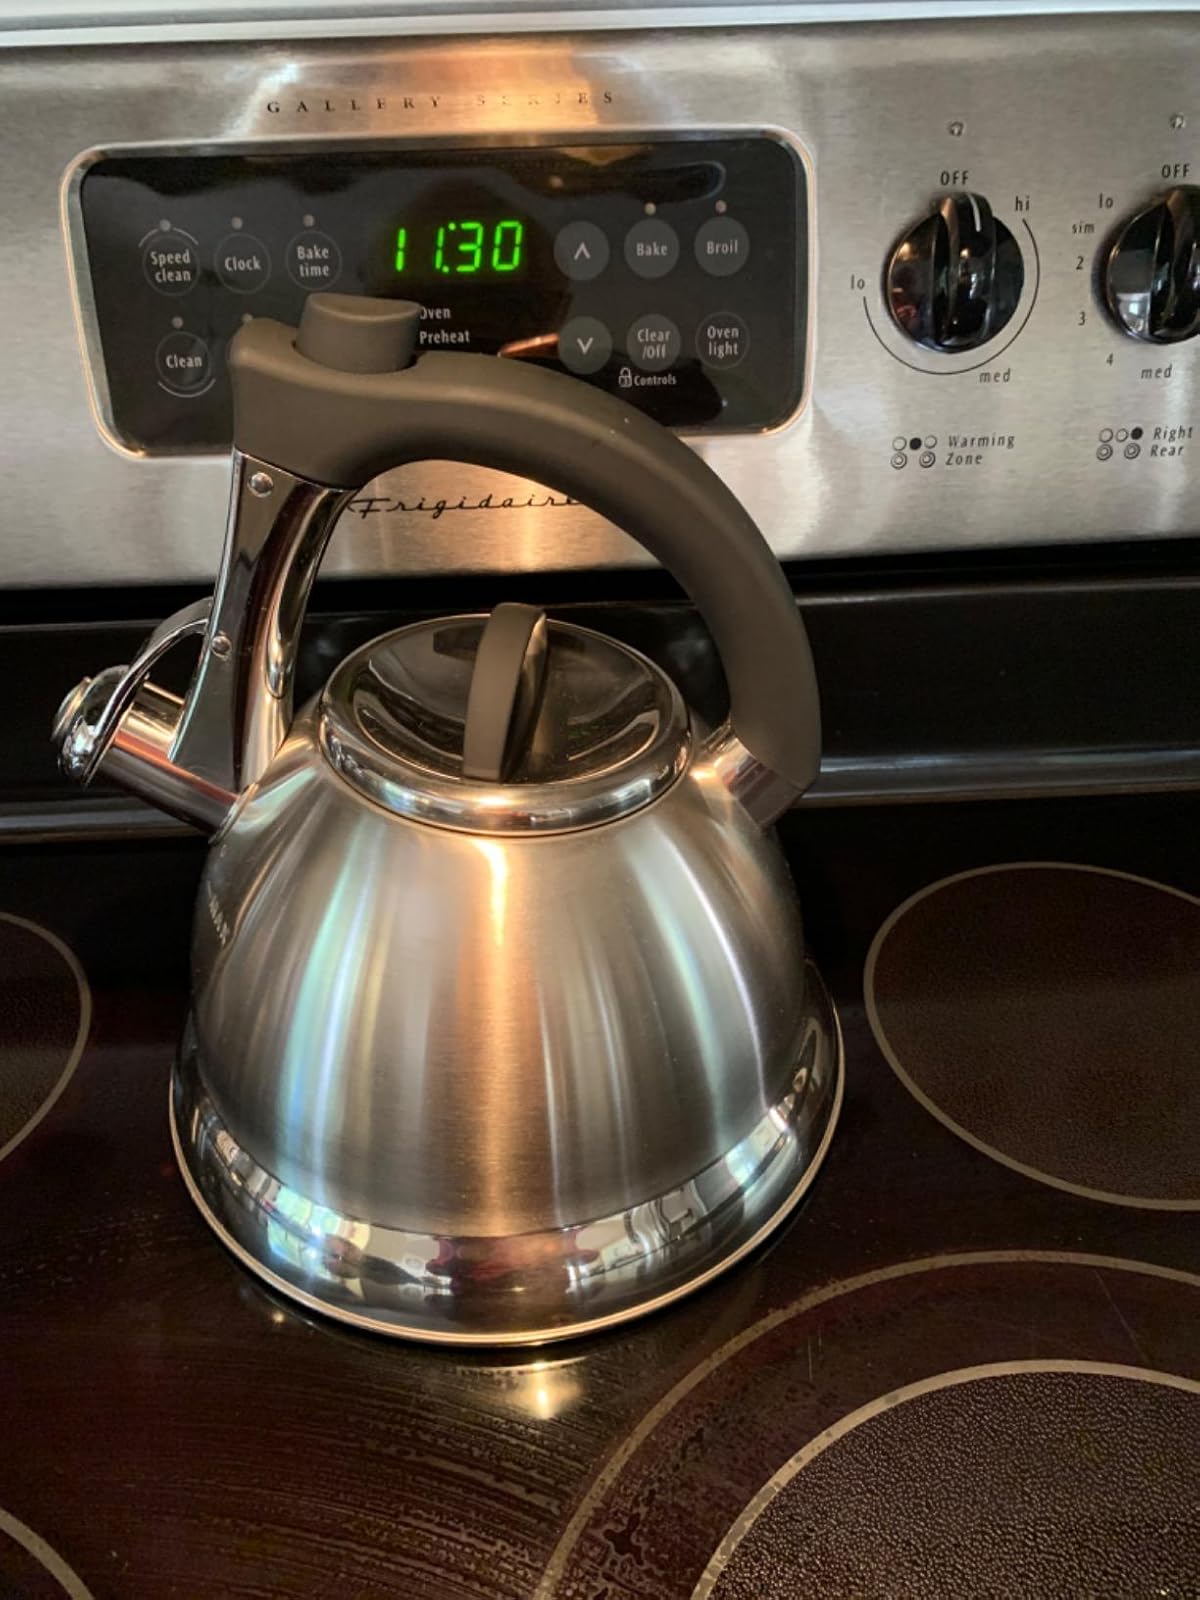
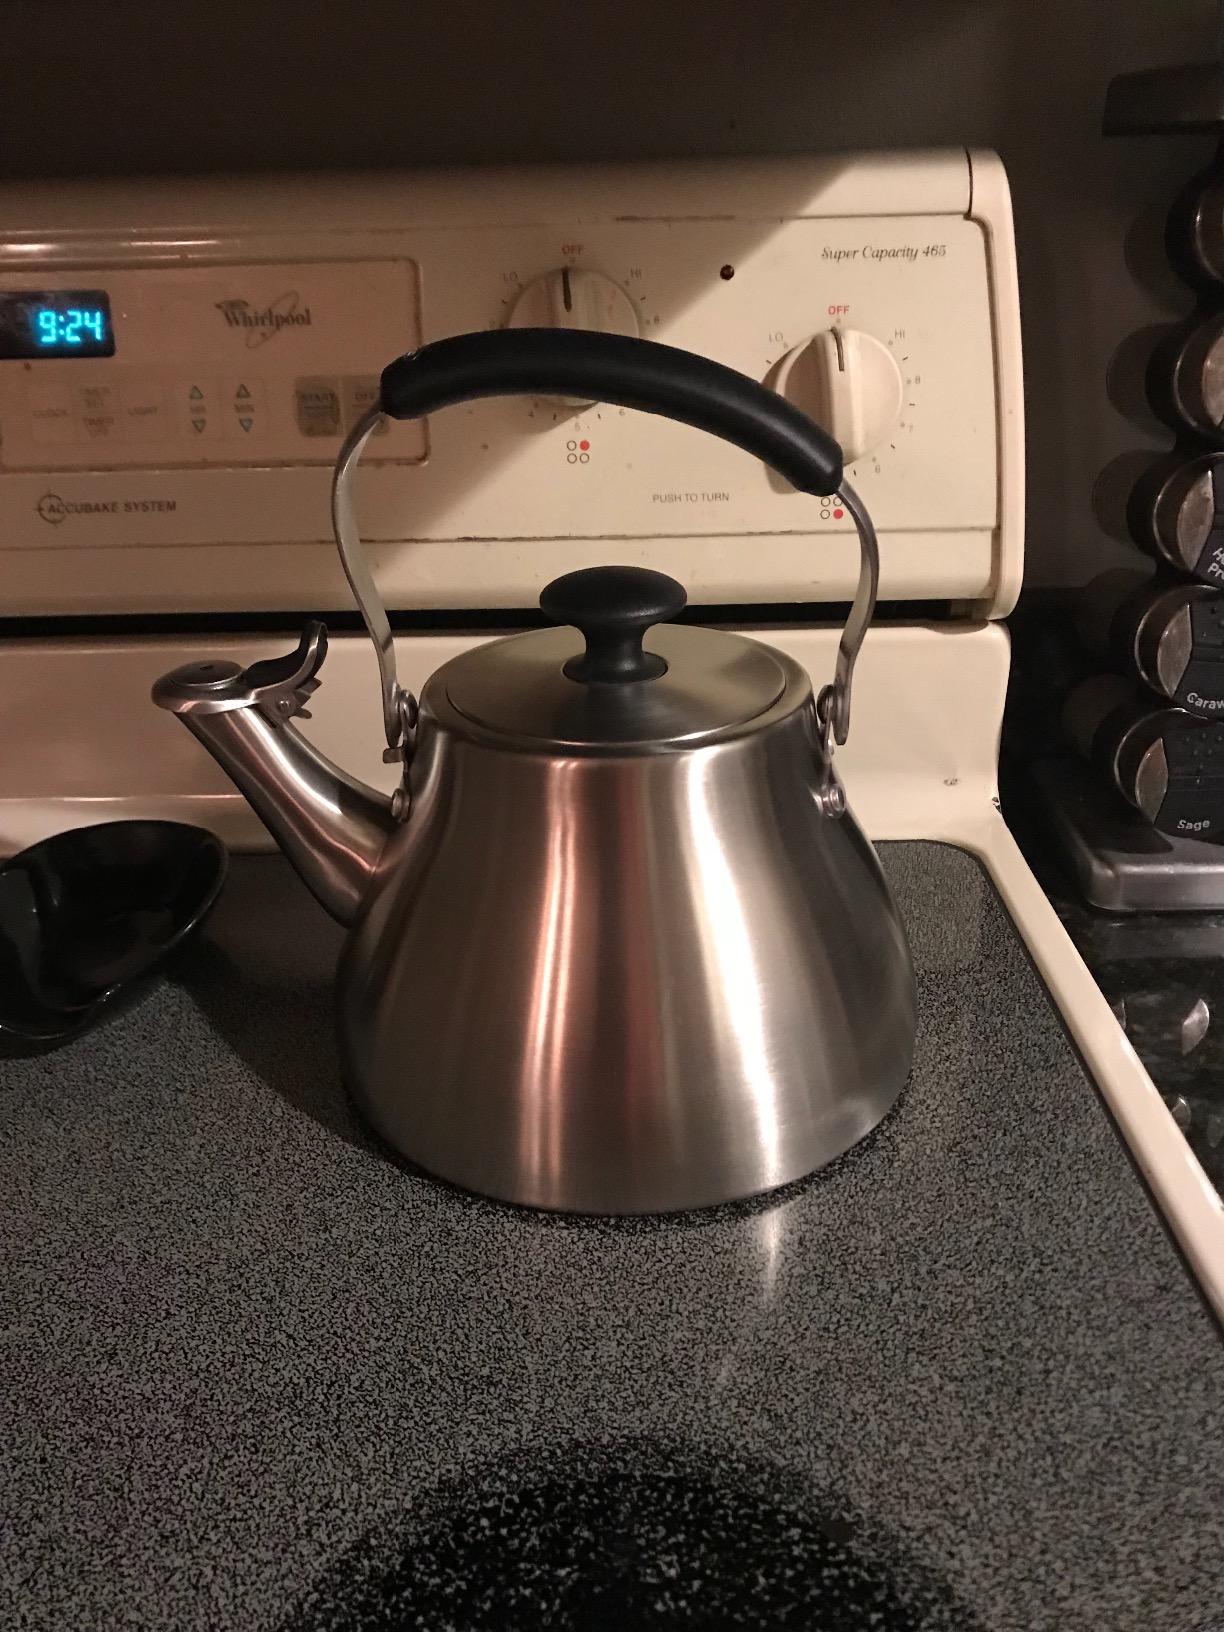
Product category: items_kettle
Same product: no